Sky position (RA, Dec in degrees): 167.871, 26.149
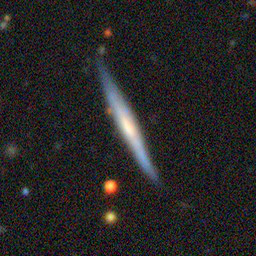
Galaxy morphology: Edge-on Galaxies without Bulge